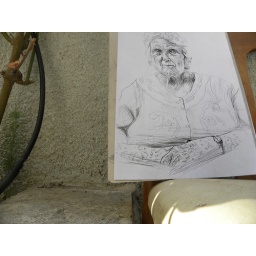
pencil on paper on chair in garden